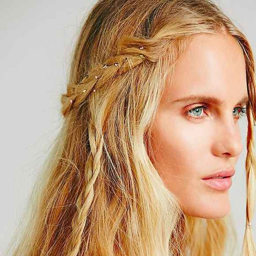
or , try adding in some eye - catching charms .